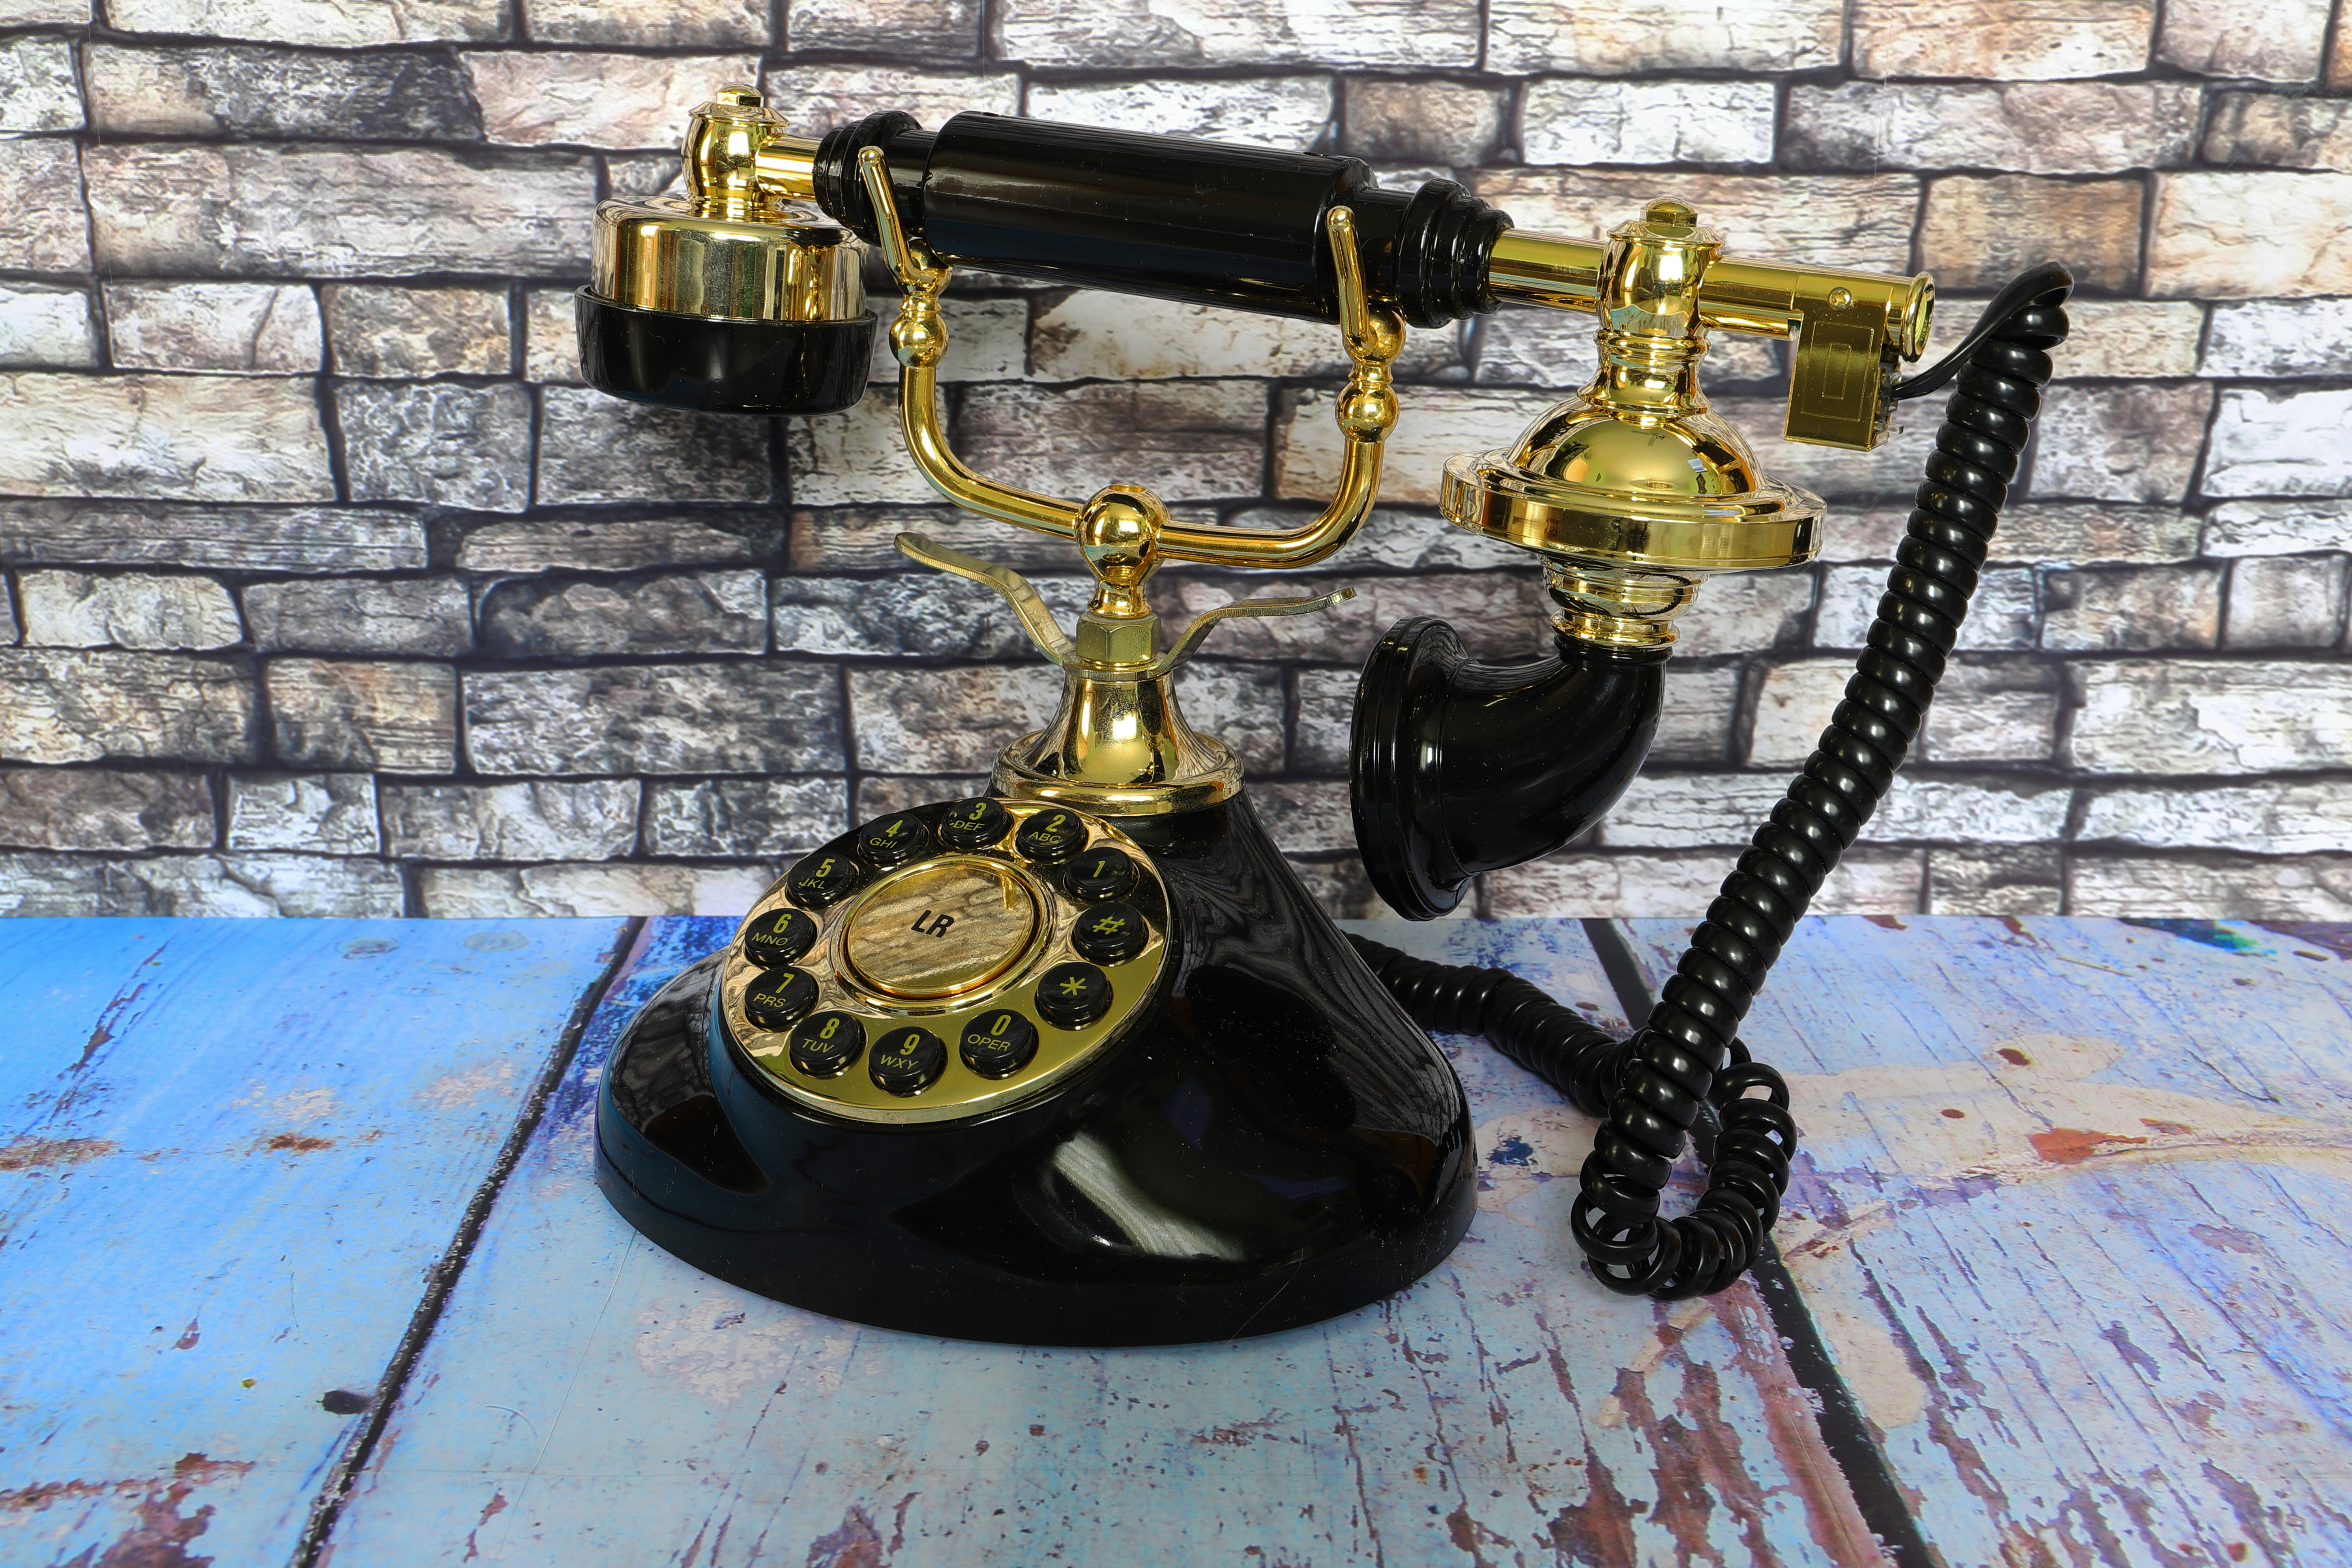
canon, wood, automotive tire, gas, machine, circle, metal, Idiophone, fashion accessory, automotive wheel system, brick, auto part, musical instrument, concrete, font, electric blue, padlock, symbol, bell, cylinder, brickwork, chain, bronze, brass, road surface, plumbing fixture, lock, still life photography, plumbing, home accessories, sculpture, rust, shadow